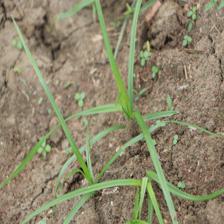
Label: Grass